Seisia, Queensland

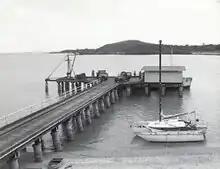
Boat docked at the jetty

Seisia is the area north of New Mapoon and west of Bamaga on Cape York Peninsula.